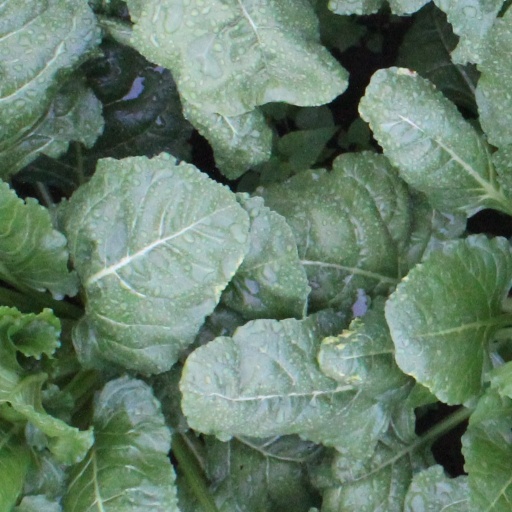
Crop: sugar beet